Fresno, California

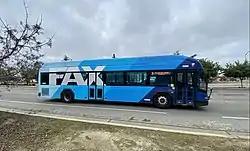
Fresno Area Express bus

, according to Fresno County Registrar of Voters, the majority of registered voters in both the city and county of Fresno are registered to the Democratic Party. According to the county registrar's official final reportU.S. President Barack Obama carried the county 49.99% in the 2008 United States presidential election.